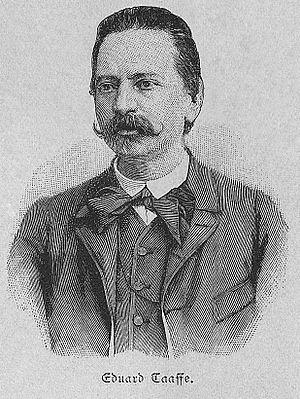
Eduard Taaffe